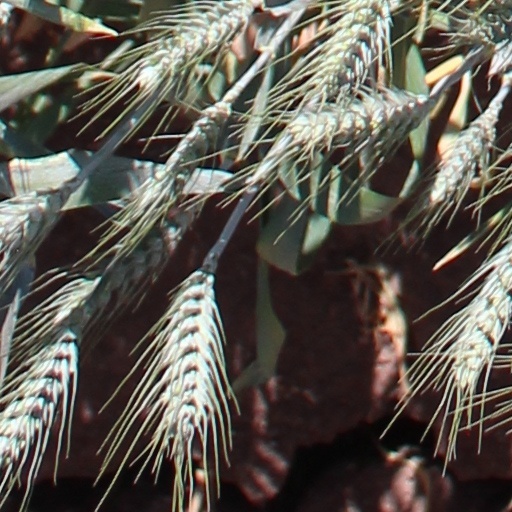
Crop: wheat